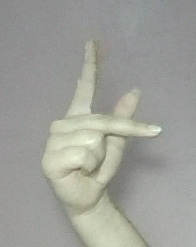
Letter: dha